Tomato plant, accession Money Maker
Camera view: horizontal (90 deg, fisheye); turntable rotation: 30 degrees
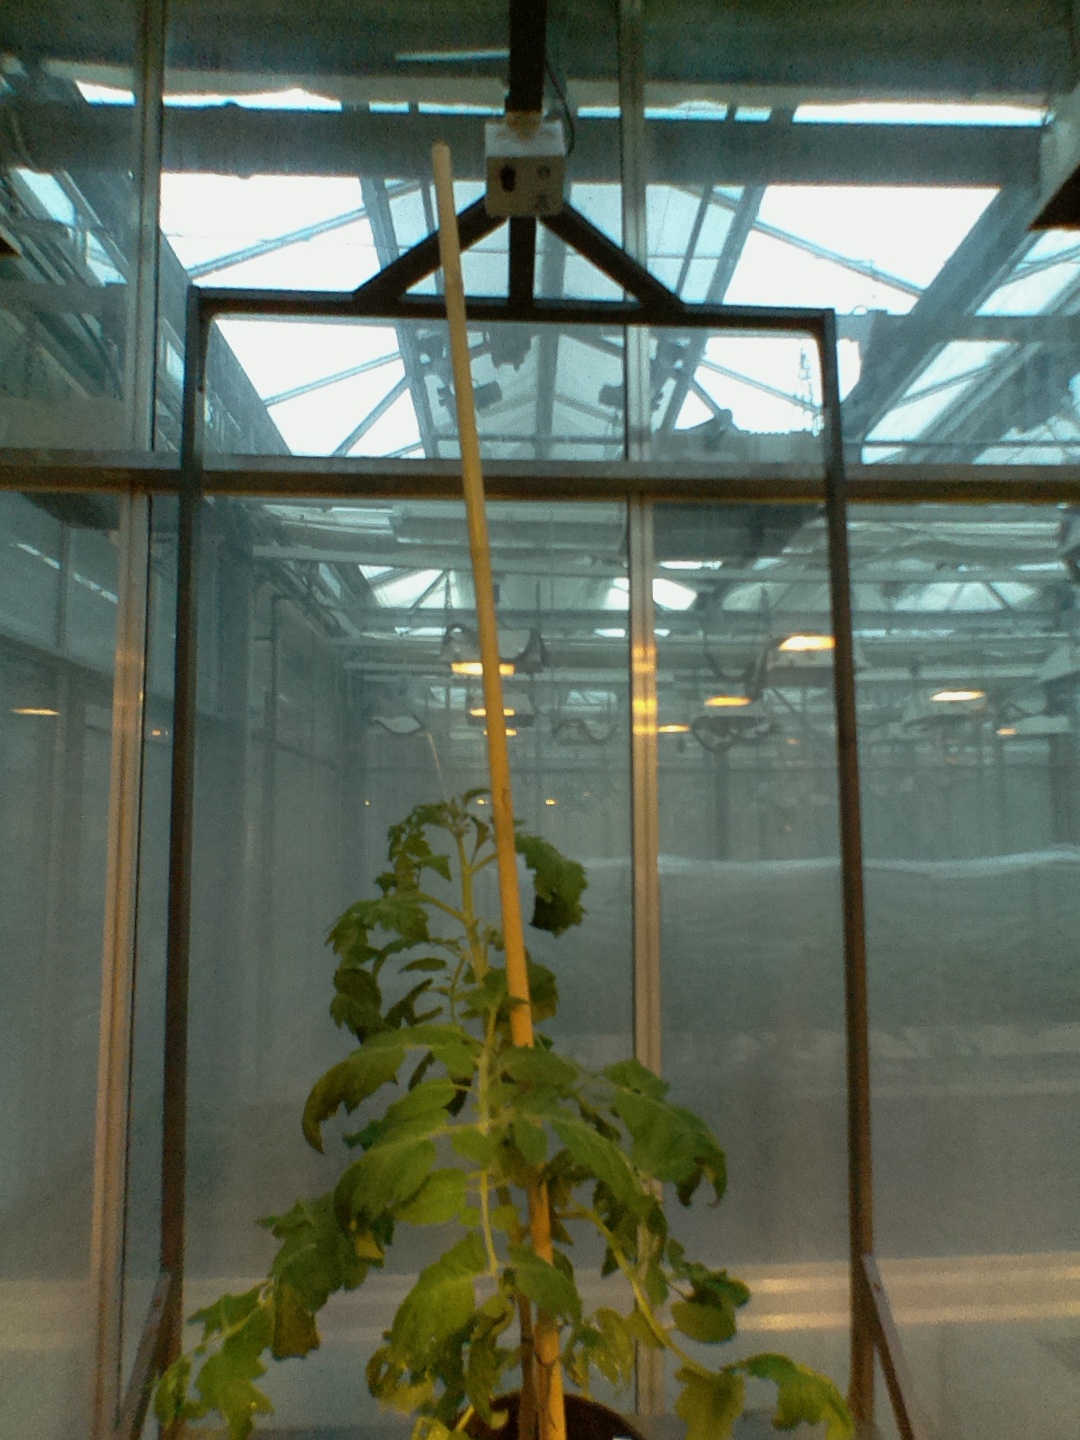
BBCH growth stage 53: 3 inflorescences visible